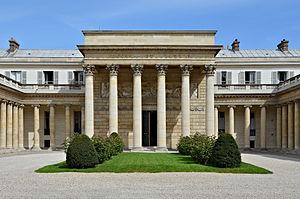
Palais de la Légion d'Honneur (Ancien Hôtel de Salm), portique, Paris (7e)